COVID-19 pandemic in Guinea-Bissau

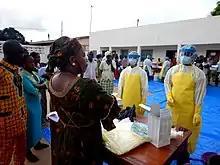
Guinea-Bissau's frontline healthcare workers

A state of emergency was declared to reduce the spread of the COVID-19 virus by the government and announced for the closing of sea and air transportation and borders by land. The government also implemented guidelines and laws to prevent the spread of the COVID-19 virus within the community. These laws limited social gatherings and screenings were made available to detect the COVID-19 virus. The prevention of COVID-19 was led by religious leaders and public figures, as well as traditional power entities and social collectives during communication and social mobilisation. Guinean families were supported through awareness and prevention information against COVID-19 which were provided through networks, associations and most importantly radio stations, which reduces socio-cultural barriers such as attitudes, cultural differences, ethnicity and status to access information about COVID-19. Both Guinea-Bissau's government and the United Nations Children's Emergency Fund (UNICEF) have helped in preparing Guinea-Bissau for the pandemic. The UNICEF and the Secretary of State for Social Communication embedded preventative measures and techniques to the Bissau-Guinean public through social media and on national television to prevent the spread of COVID-19. Public sanitations across 960 communities were provided by the UNICEF (WASH program) around the country to avoid spreading the virus. The World Health Organization recommends practicing hand hygiene and physical distancing which could allow for the best protection of oneself and others. Health workers in Guinea-Bissau have also received training in preventative practices and in identifying cases by the U.N.